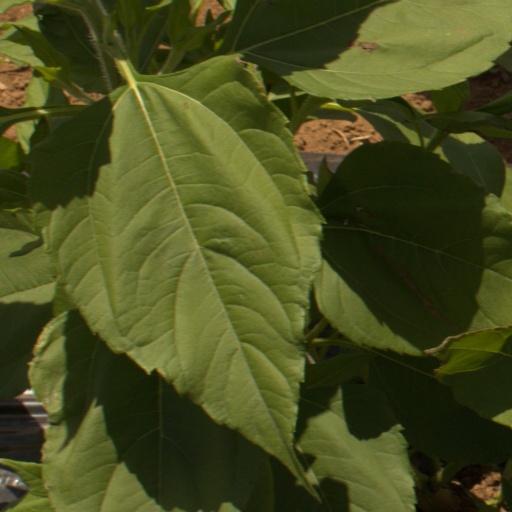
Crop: Jerusalem artichoke